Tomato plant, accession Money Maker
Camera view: vertical (180 deg); turntable rotation: 330 degrees
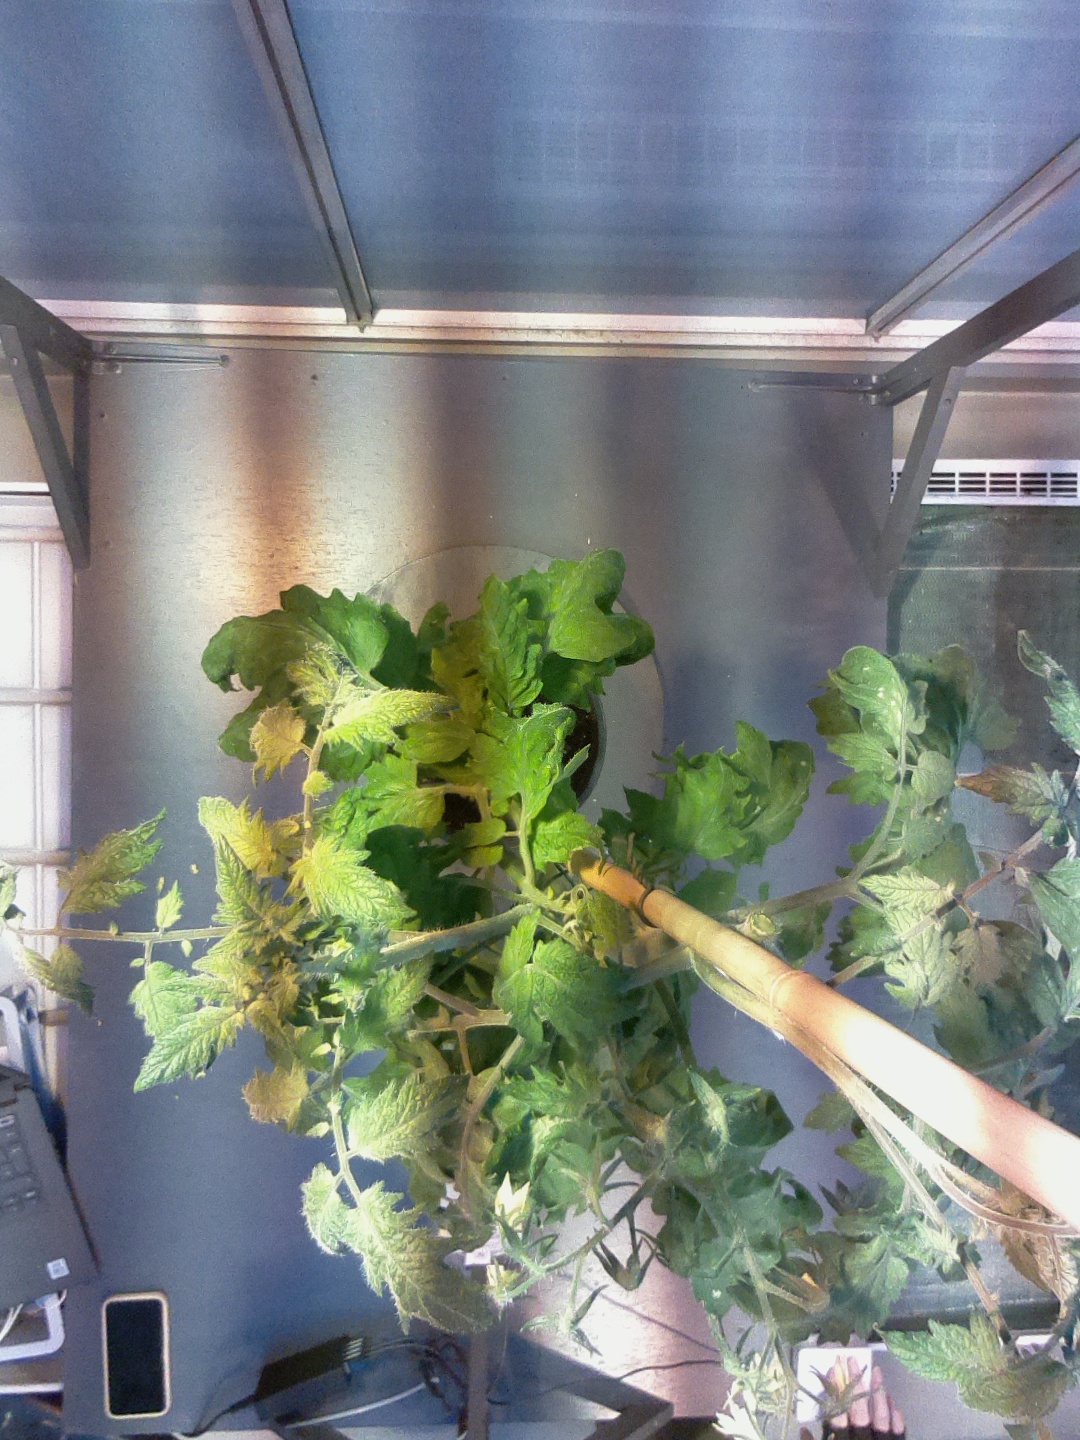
BBCH growth stage 69: End of flowering, 90%-100% of flowers open, more petals falling